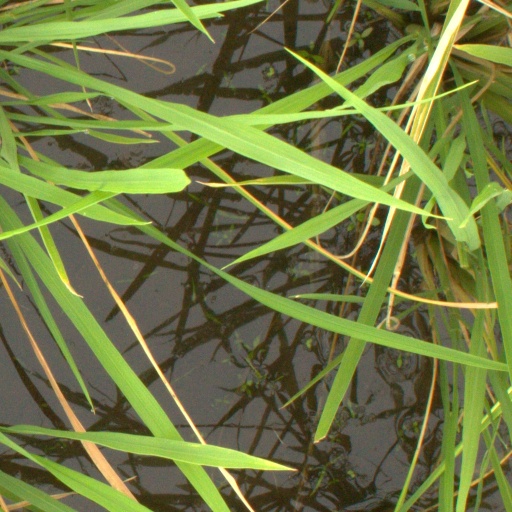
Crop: rice